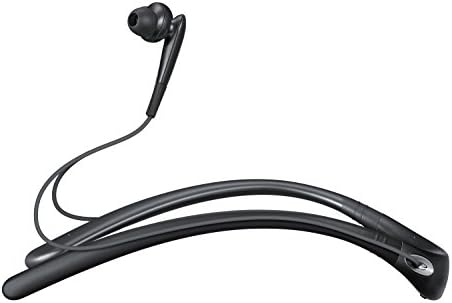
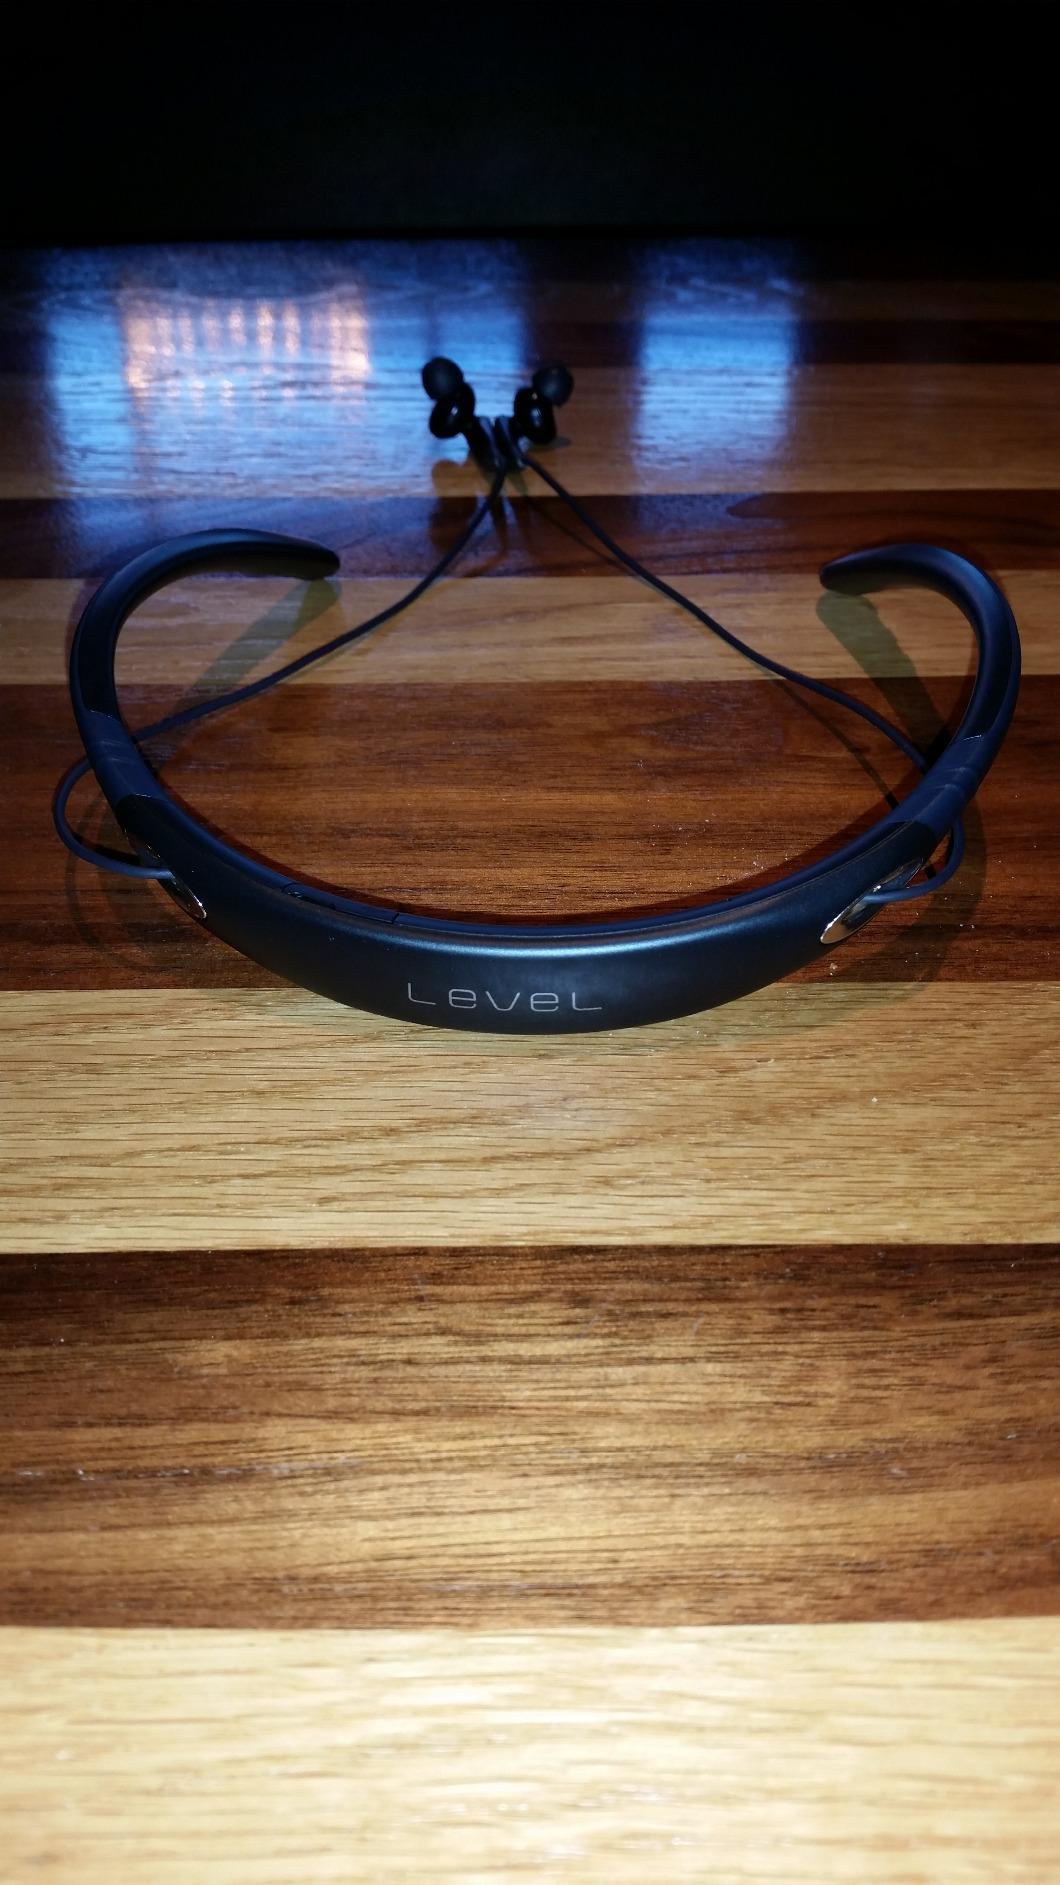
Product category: headphones
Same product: yes